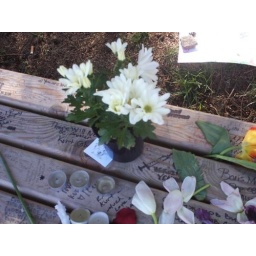
The bench by kurt cobain lake house